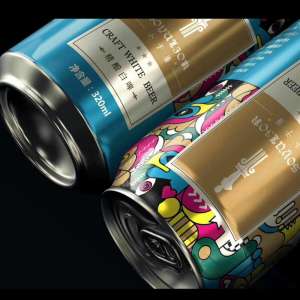
Label: metal